Laser diode

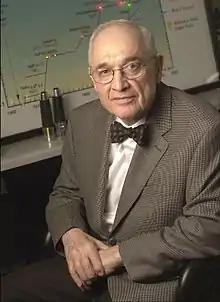
Nick Holonyak, inventor of first visible-wavelength semiconductor laser diode

Following theoretical treatments of M.G. Bernard, G. Duraffourg, and William P. Dumke in the early 1960s, coherent light emission from a gallium arsenide (GaAs) semiconductor diode (a laser diode) was demonstrated in 1962 by two US groups led by Robert N. Hall at the General Electric research center and by Marshall Nathan at the IBM T.J. Watson Research Center. There has been ongoing debate as to whether IBM or GE invented the first laser diode, which was largely based on theoretical work by William P. Dumke at IBM's Kitchawan Lab (currently known as the Thomas J. Watson Research Center) in Yorktown Heights, NY. The priority is given to the General Electric group, who submitted their results earlier; they also went further and made a resonant cavity for their diode. It was initially speculated, by MIT's Ben Lax among other leading physicists, that silicon or germanium could be used to create a lasing effect, but theoretical analyses convinced William P. Dumke that these materials would not work. Instead, he suggested gallium arsenide as a good candidate. The first visible-wavelength laser diode was demonstrated by Nick Holonyak, Jr. later in 1962; he used gallium arsenide phosphide.